Answer in natural language. How many Chairs are visible in the scene? Choose between the following options: 0, 2, 4, 3 or 4
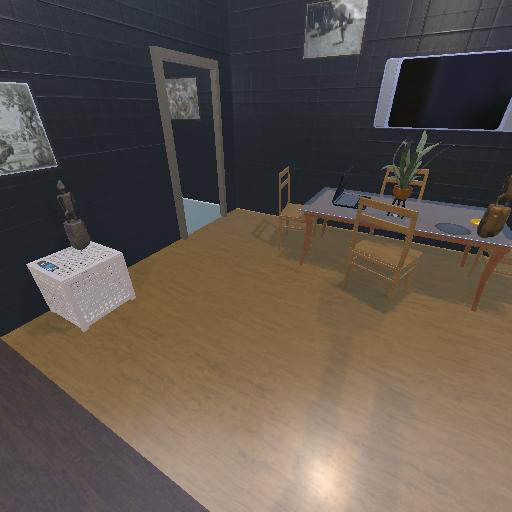
<answer>4</answer>